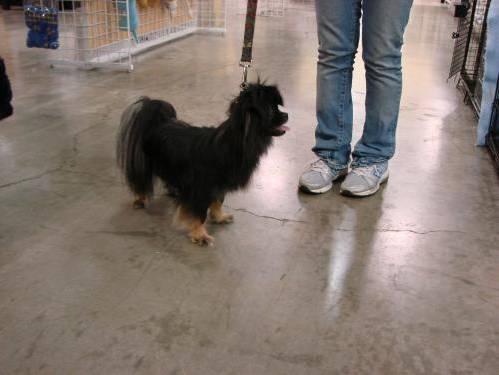
dog